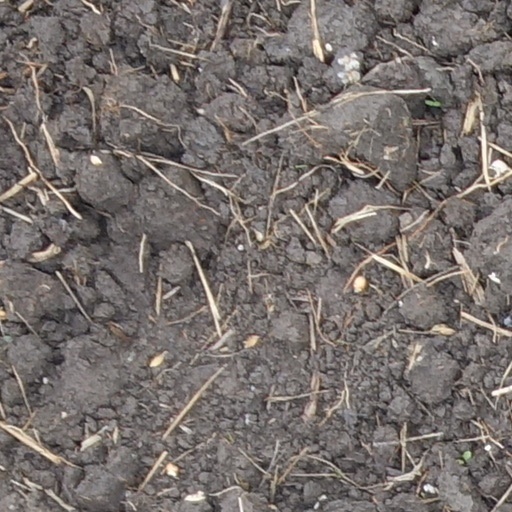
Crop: wheat